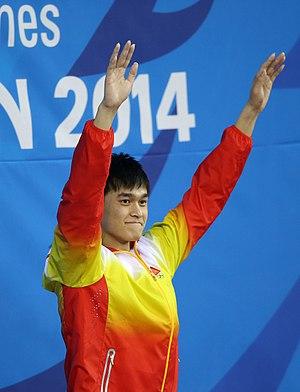
Sun Yang, né le 1ᵉʳ décembre 1991 à Hangzhou en Chine, est un nageur chinois spécialiste des épreuves de nage libre sur longue distance.